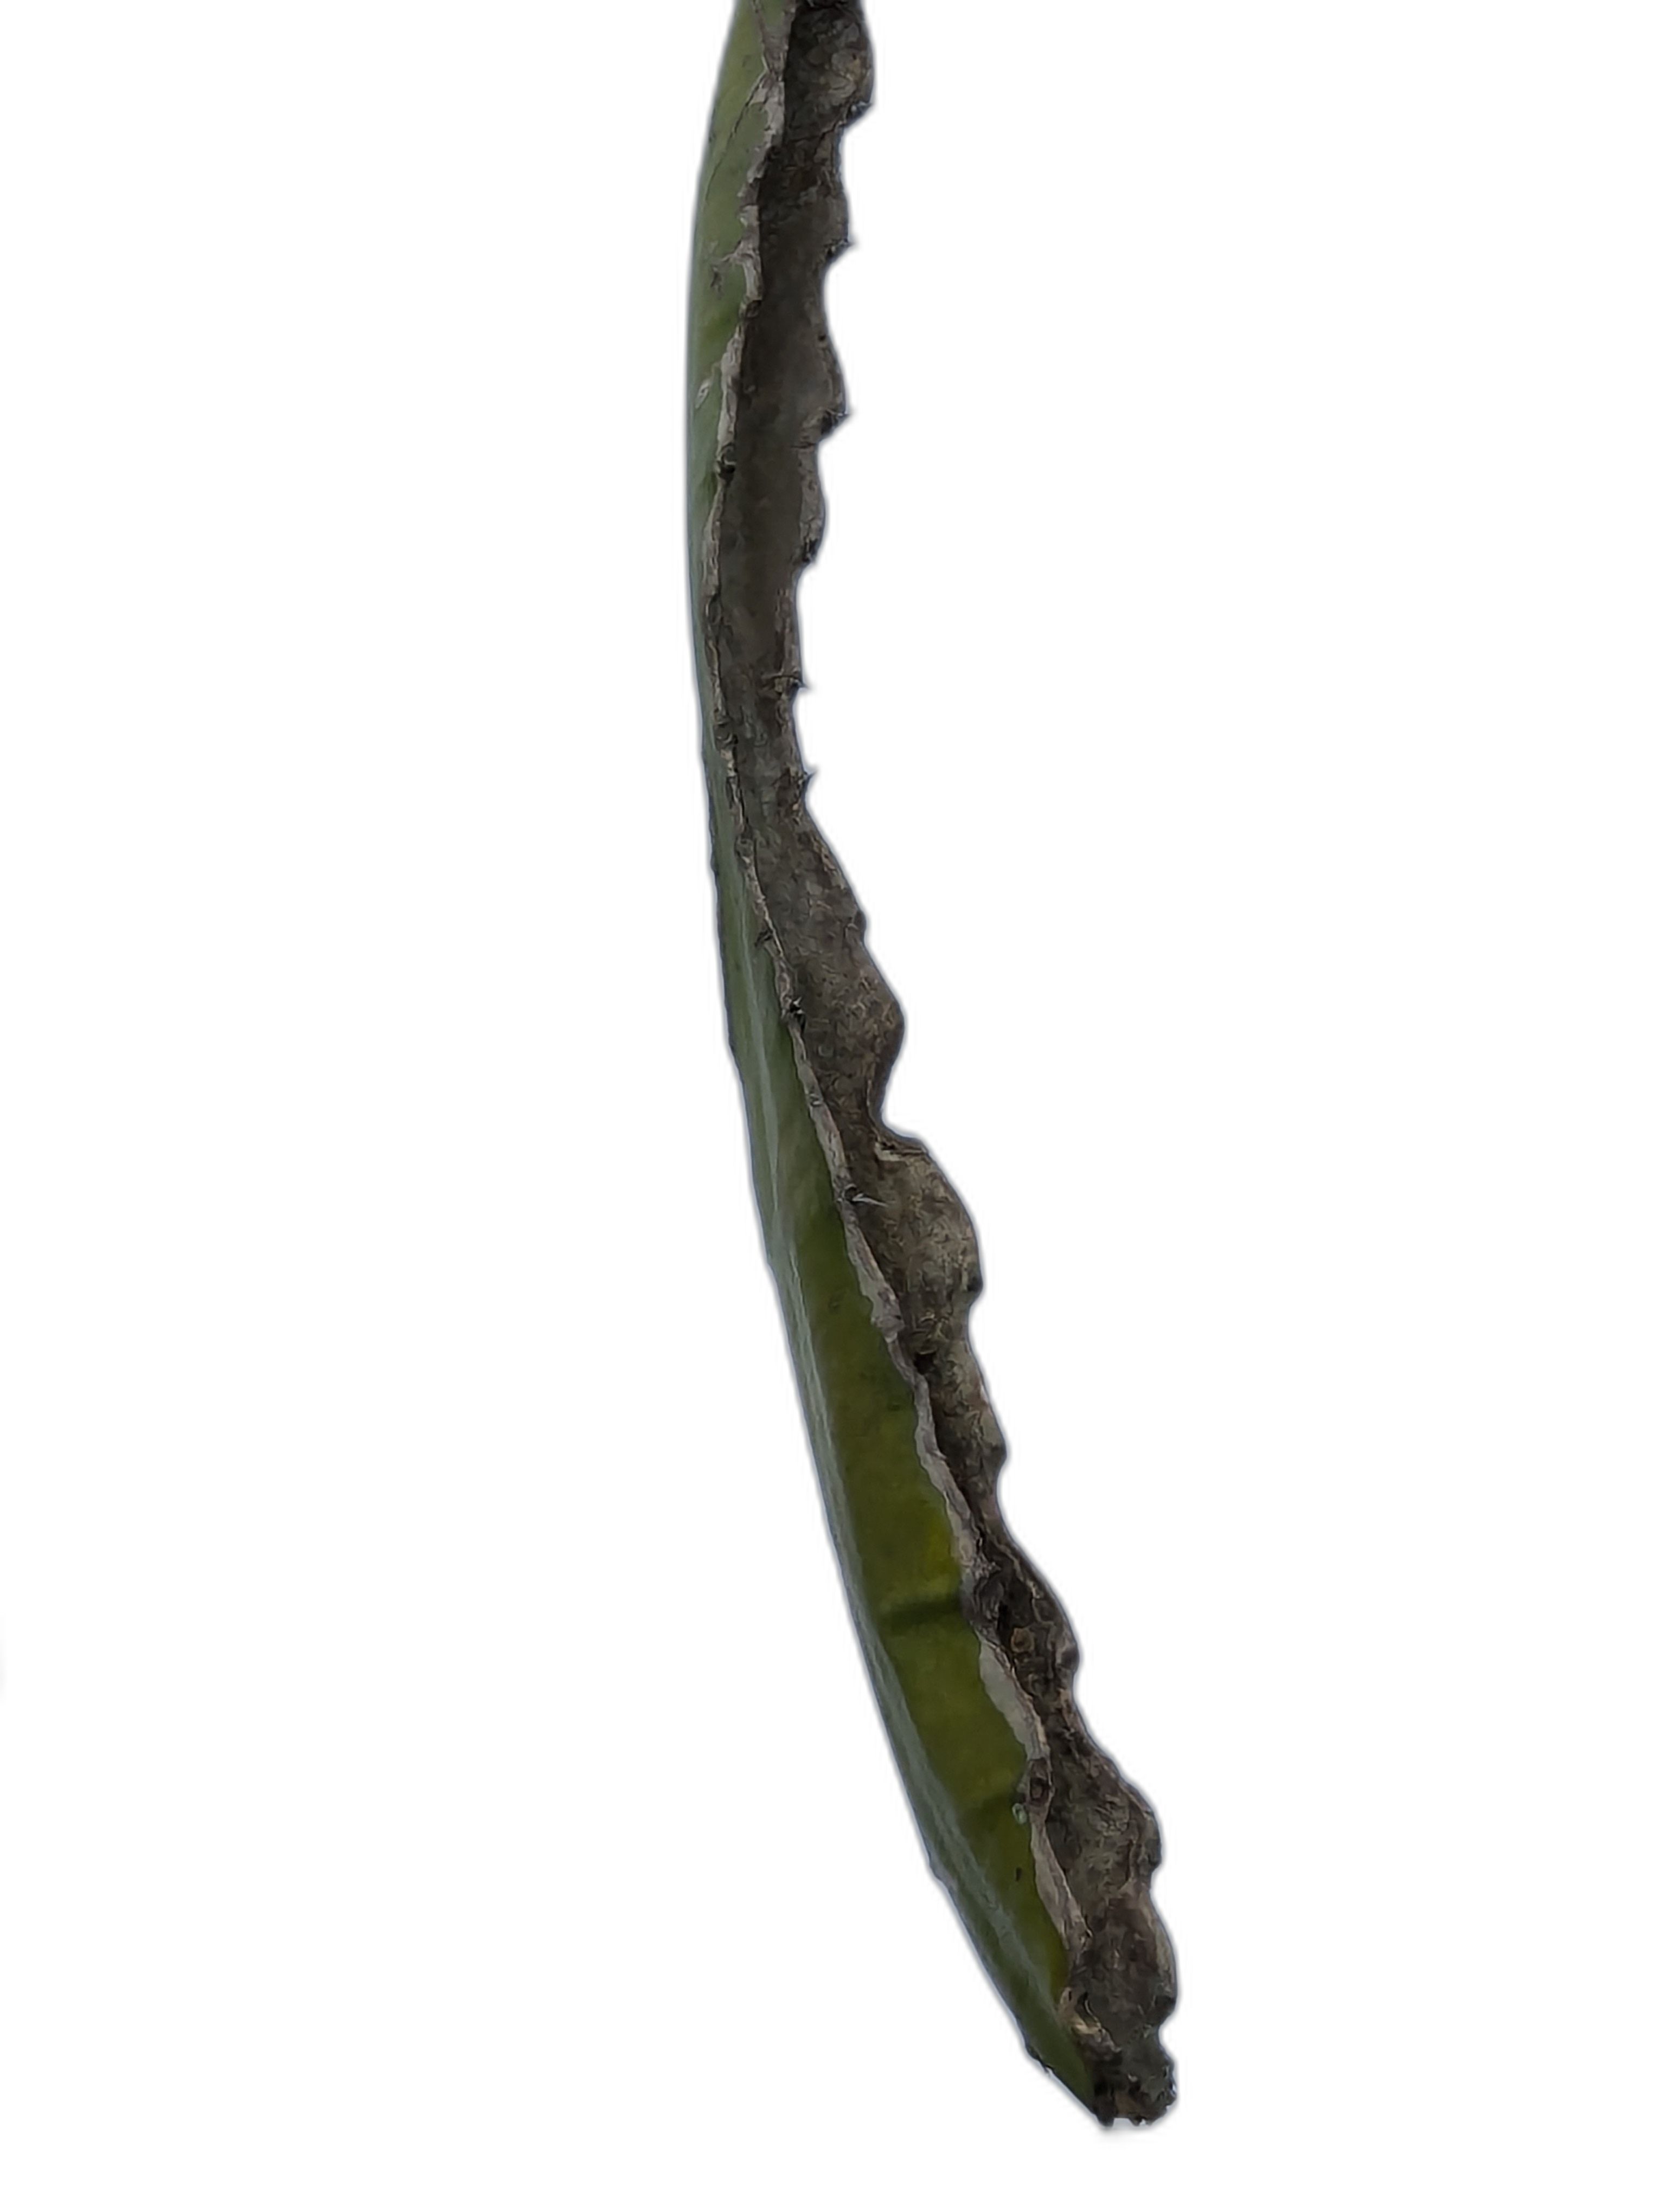
Label: Good leaf